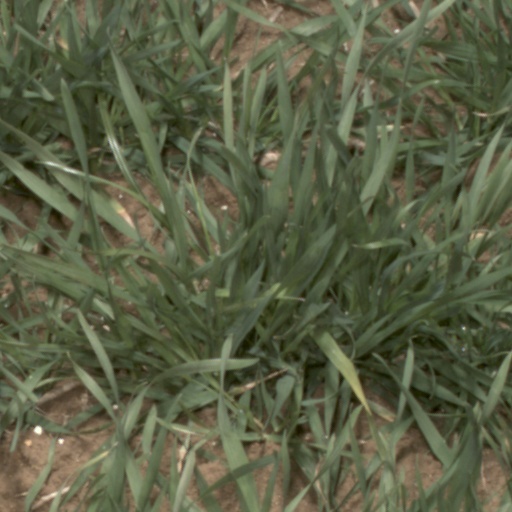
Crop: wheat